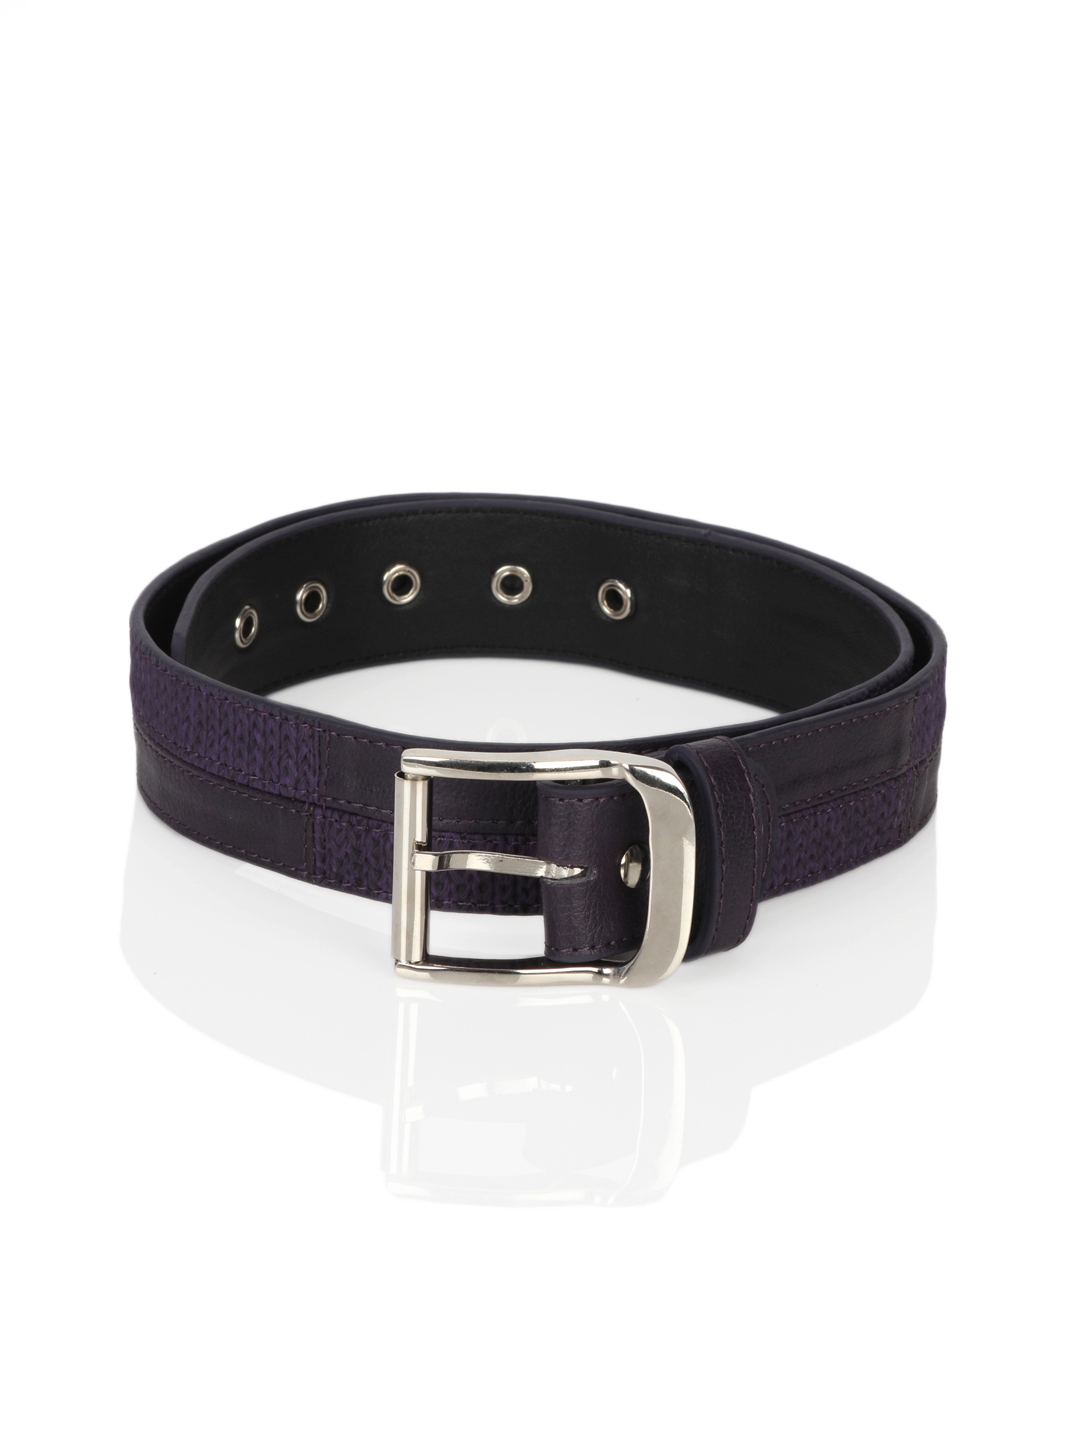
Baggit Women Updown Taj Purple Belt
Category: Accessories / Belts / Belts
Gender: Women
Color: Purple
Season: Summer 2012
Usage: Casual